Mariya Shorets

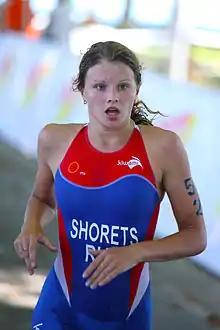
Mariya Shorets at the Sprint World Championships in Lausanne, 2011.

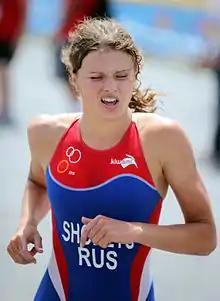
Mariya Shorets at the European Championships in Pontevedra, 2011.

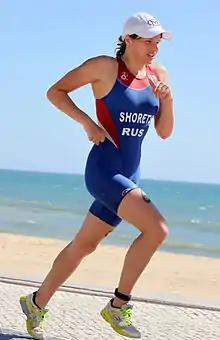
Mariya Shorets at the European Cup triathlon in Quarteira, 2011.

Mariya Sergeyevna Shorets (Russian Мария Сергеевна Шорец, born 9 August 1990, in Saint Petersburg) is a Russian professional triathlete and the 2016 World Aquathlon Champion. Russian U23 Champion of the year 2011, bronze medalist in the Elite ranking, and a member of the National Team.